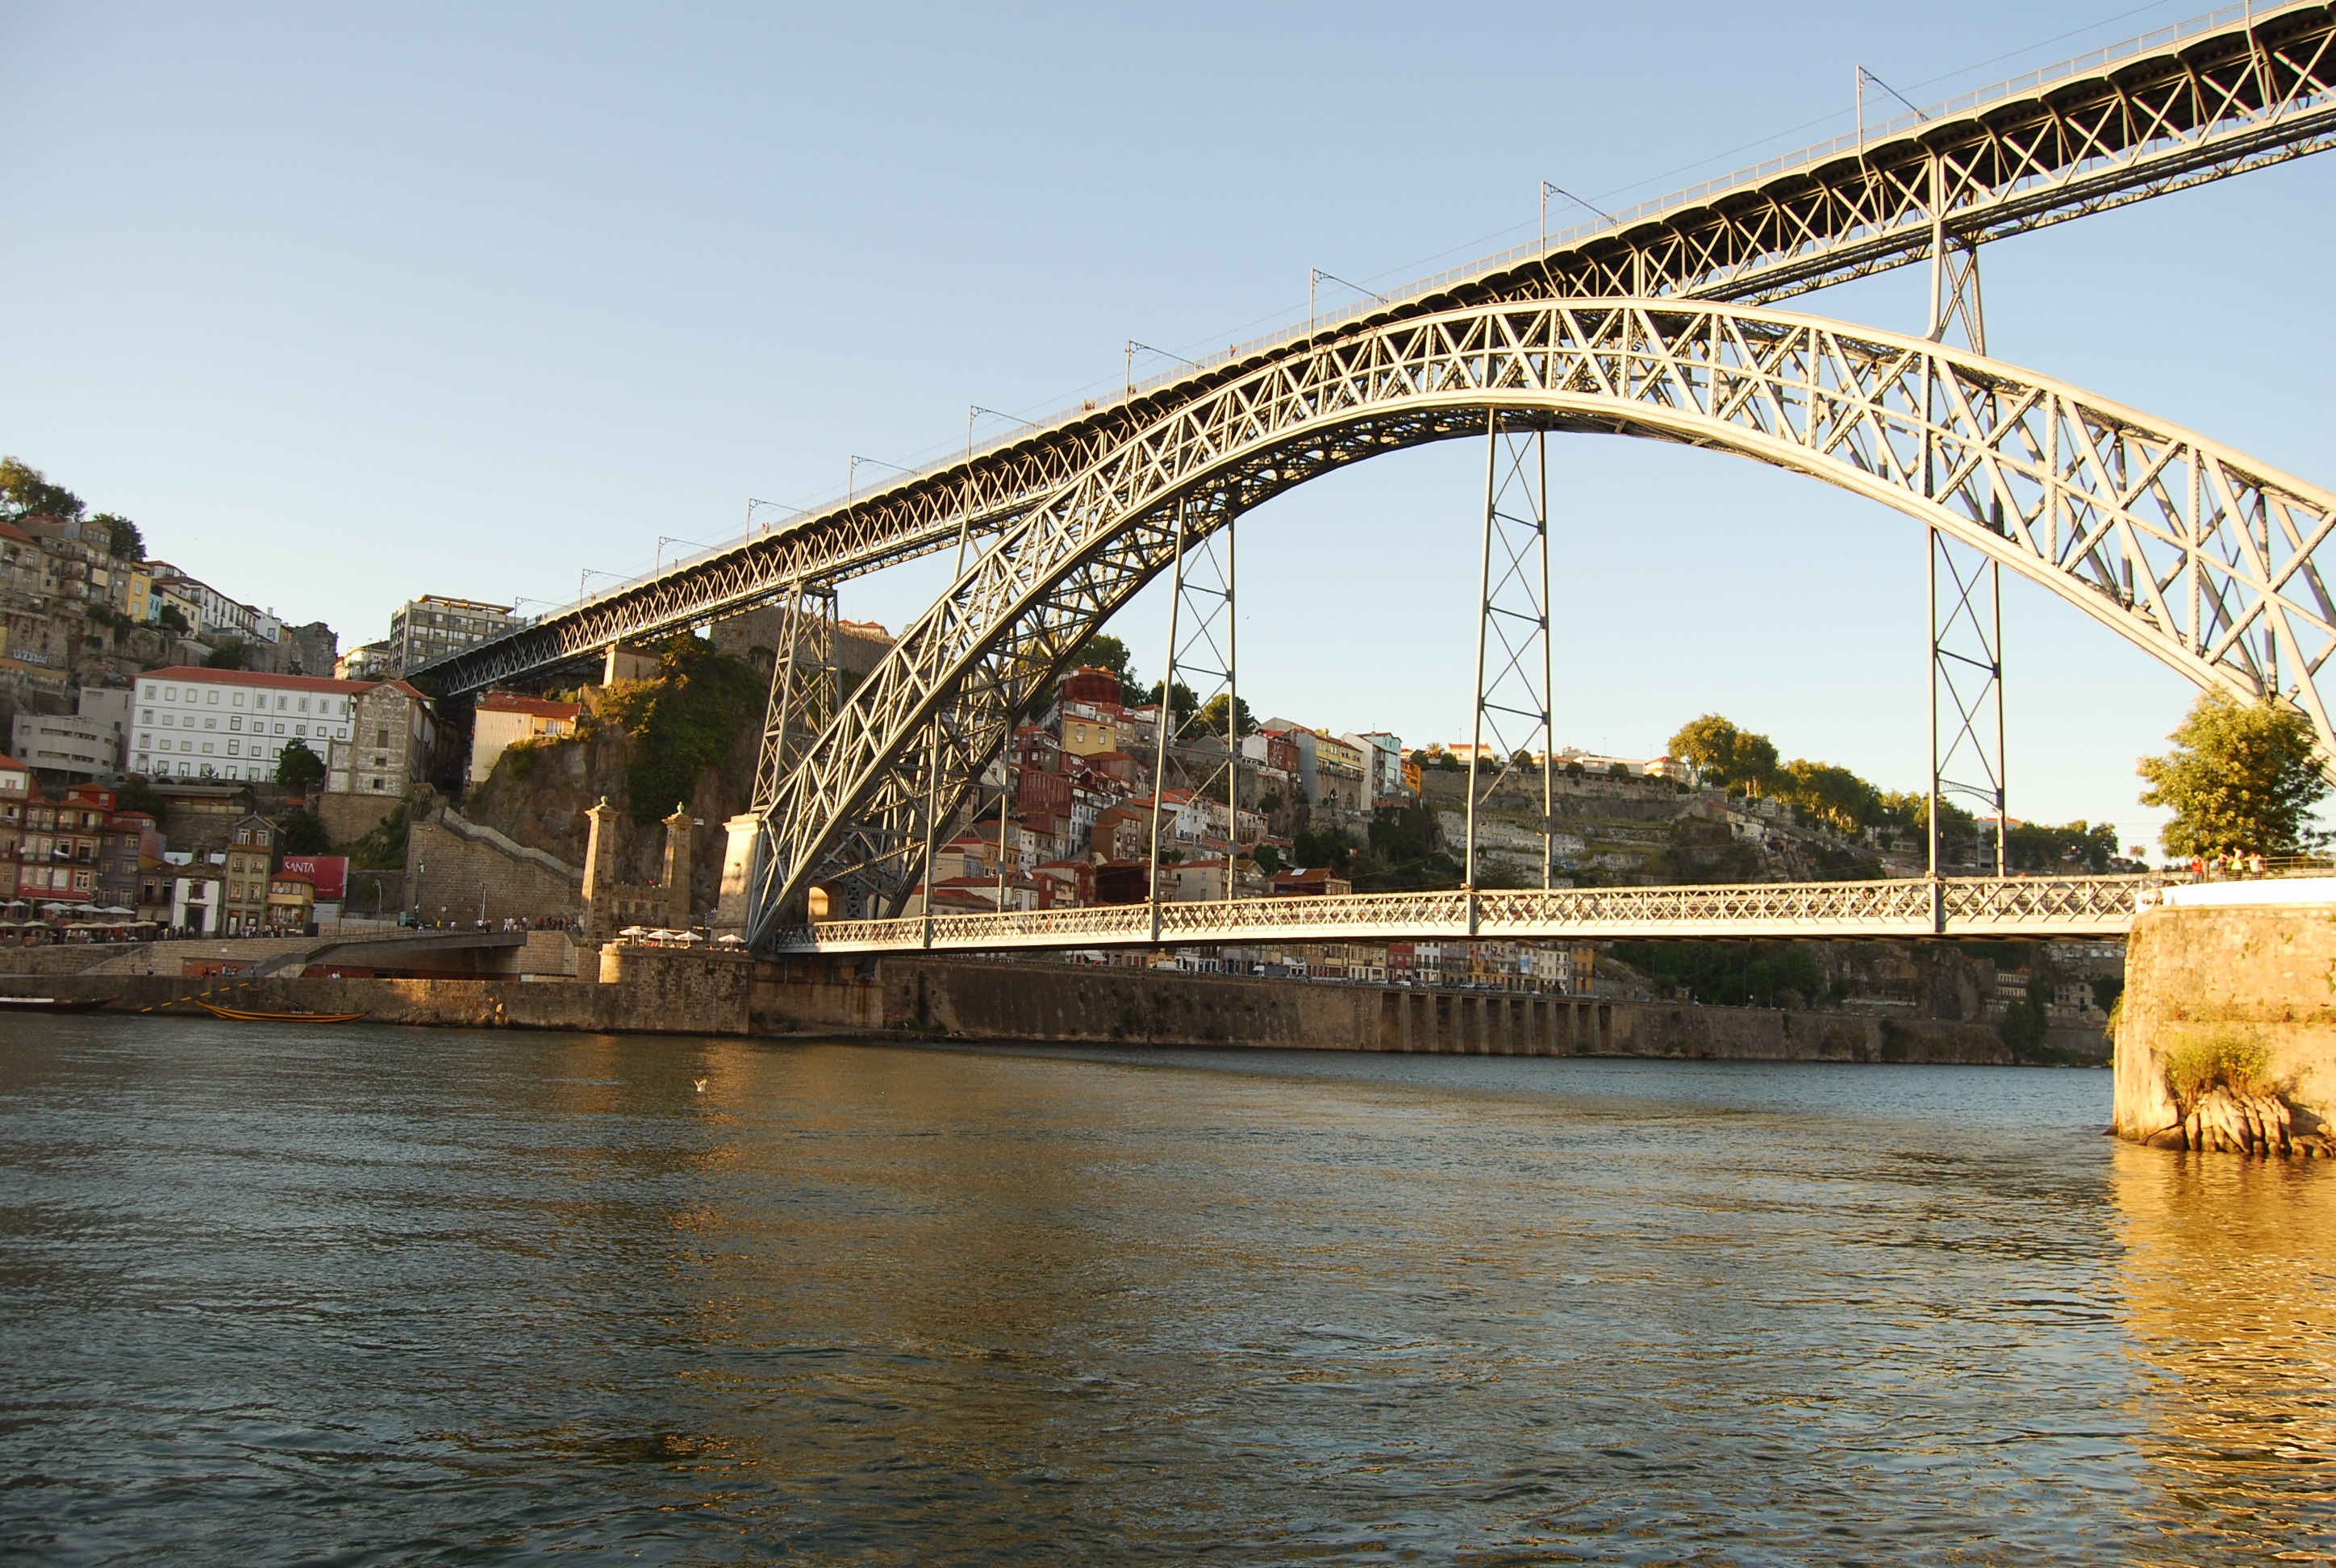
bridge, river, waterway, porto, iron bridge, cable stayed bridge, arch bridge, truss bridge, nonbuilding structure, girder bridge, porutgal